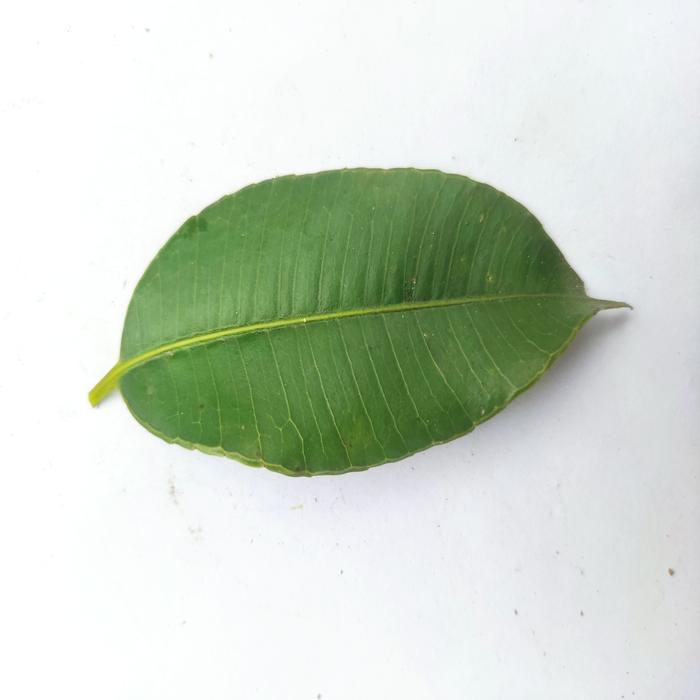
Crop: Hog Plum
Leaf condition: Heathy_Leaf